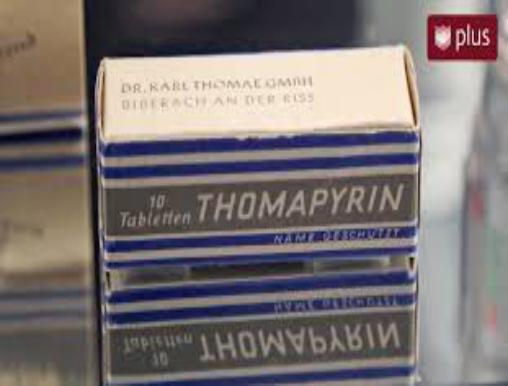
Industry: Medical